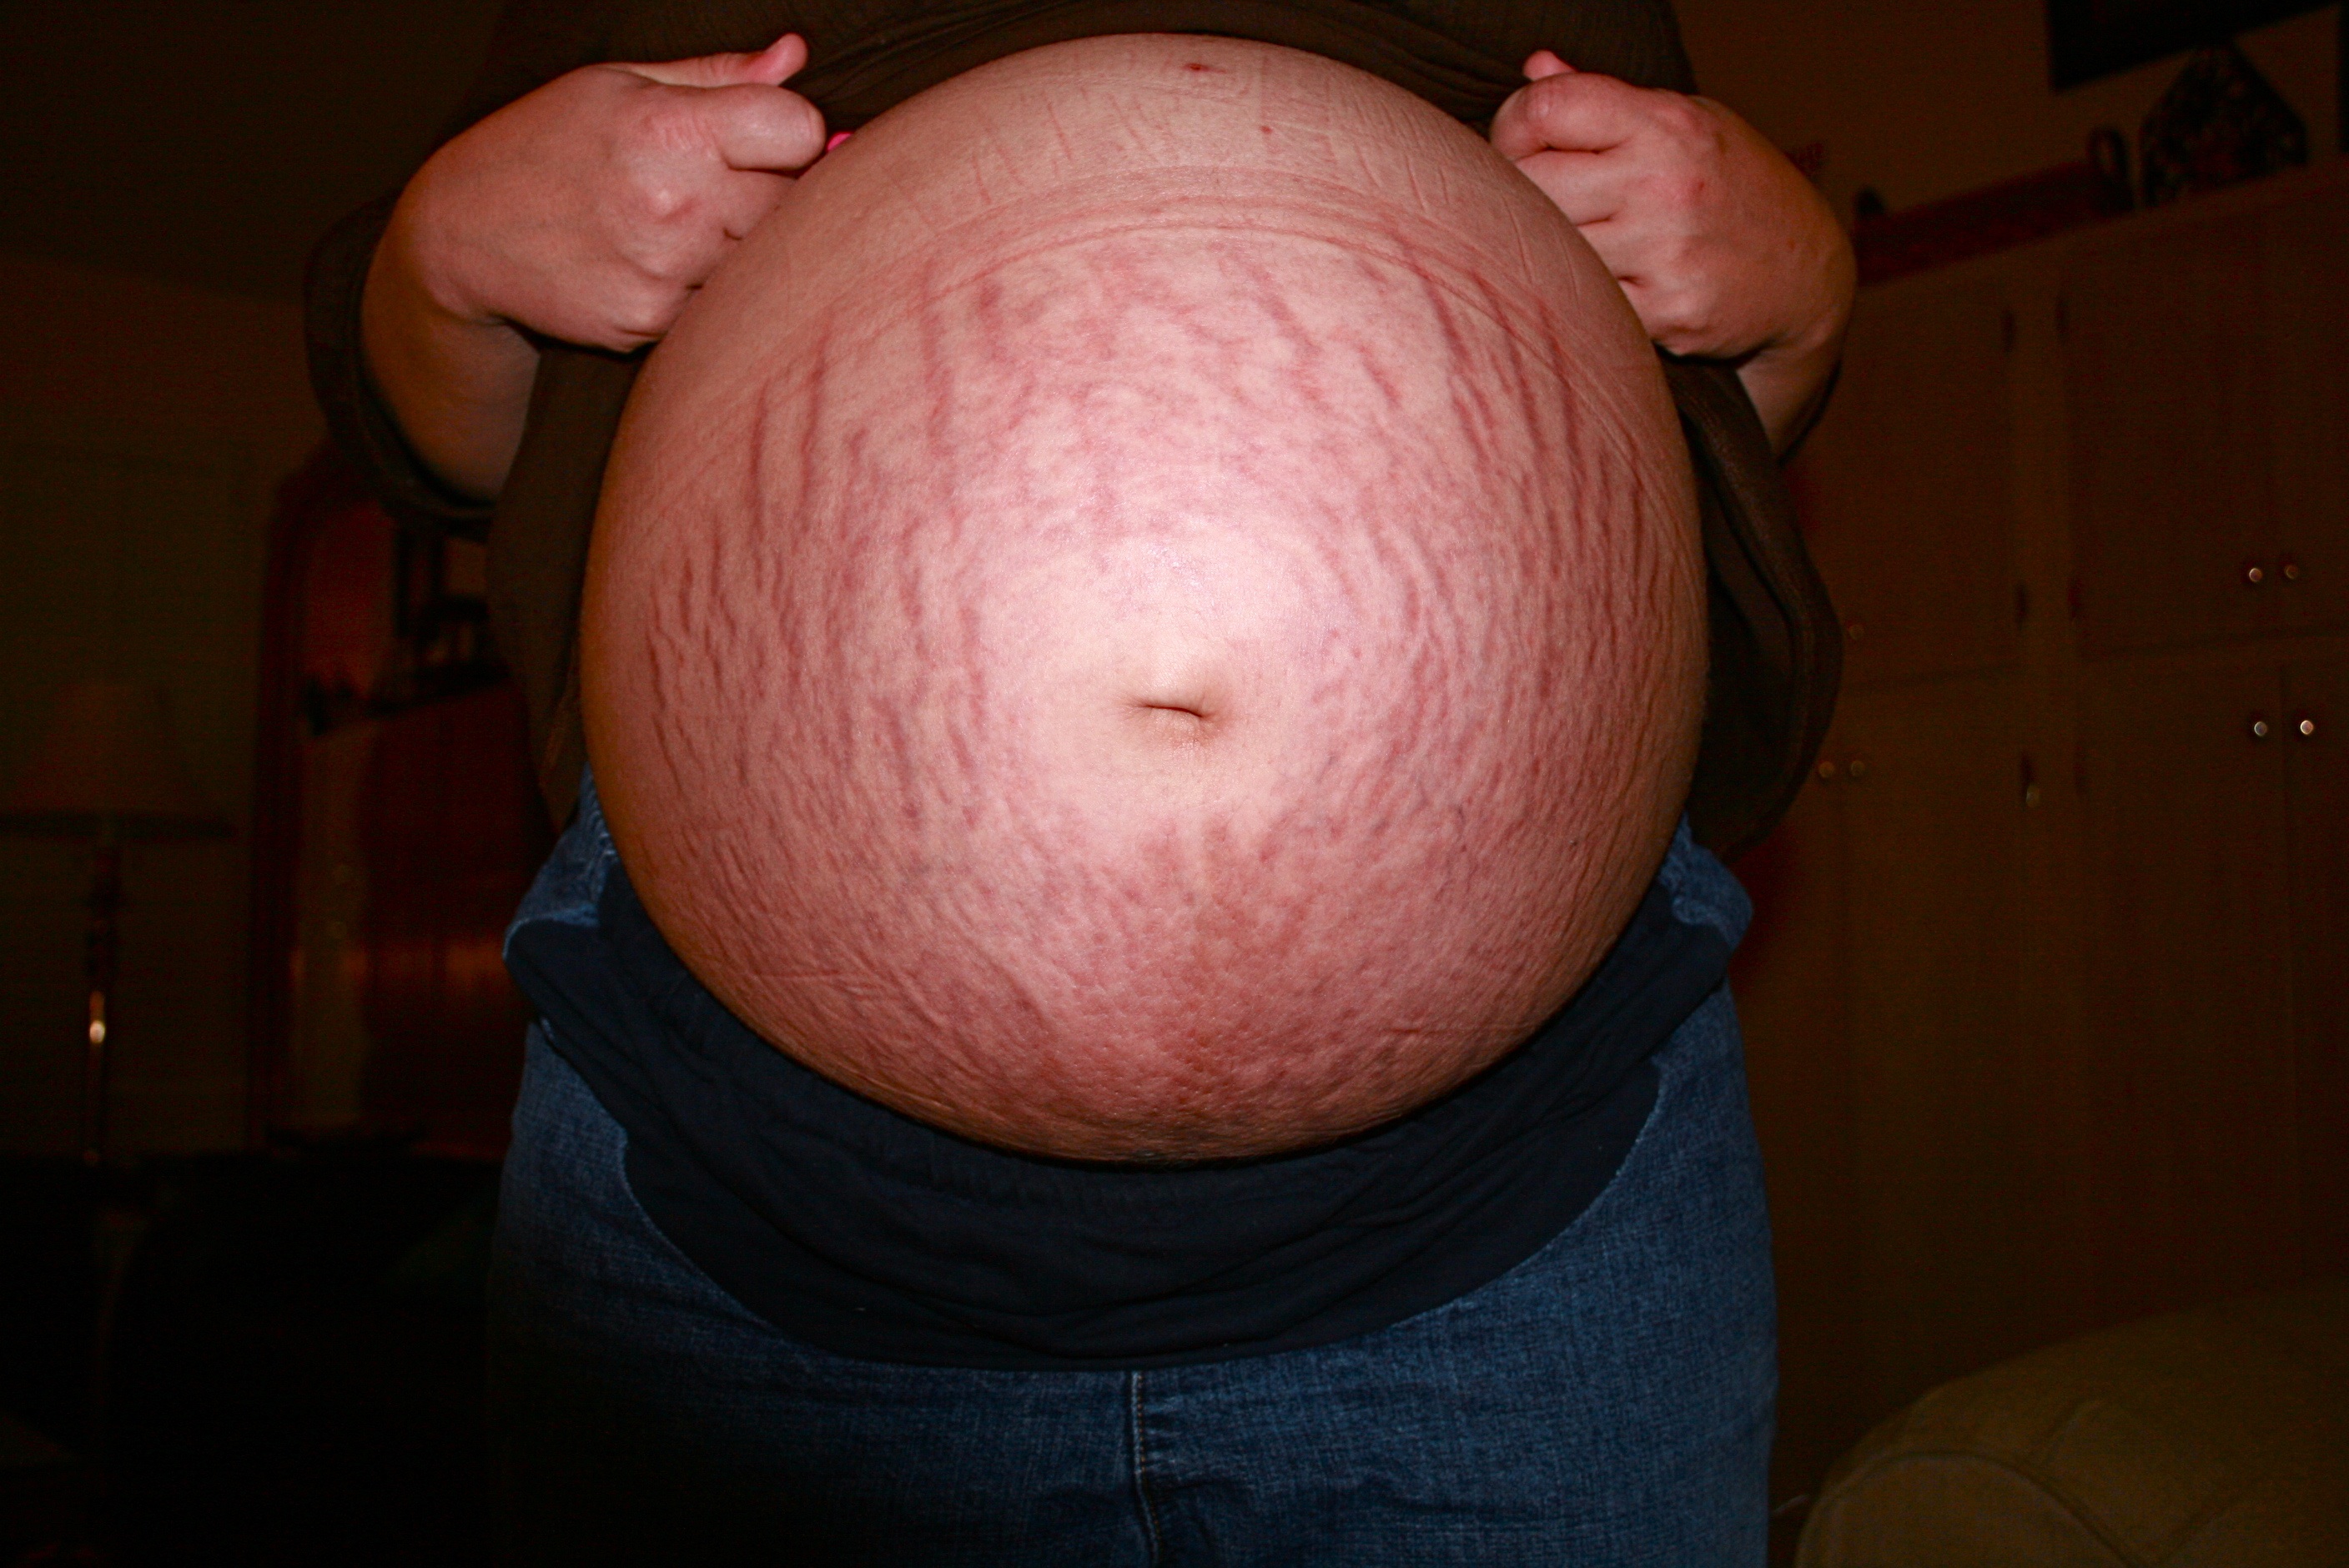
hand, female, finger, arm, muscle, mouth, chest, pregnancy, motherhood, maternity, close up, human body, nose, eye, head, skin, pregnant, organ, body, abdomen, tummy, sense, pregnant woman, stretch marks